Abdullah al-Lafi

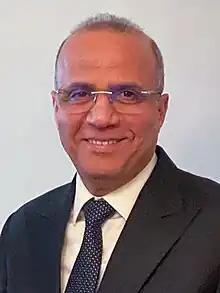
al-Lafi in 2023

Abdullah al-Lafi is a politician from Libya who serving as Vice-Chairman or Vice-President and Deputy Head of Presidential Council of Libya and Representative of Presidential Council of Libya.